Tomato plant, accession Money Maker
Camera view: bottom (45 deg); turntable rotation: 150 degrees
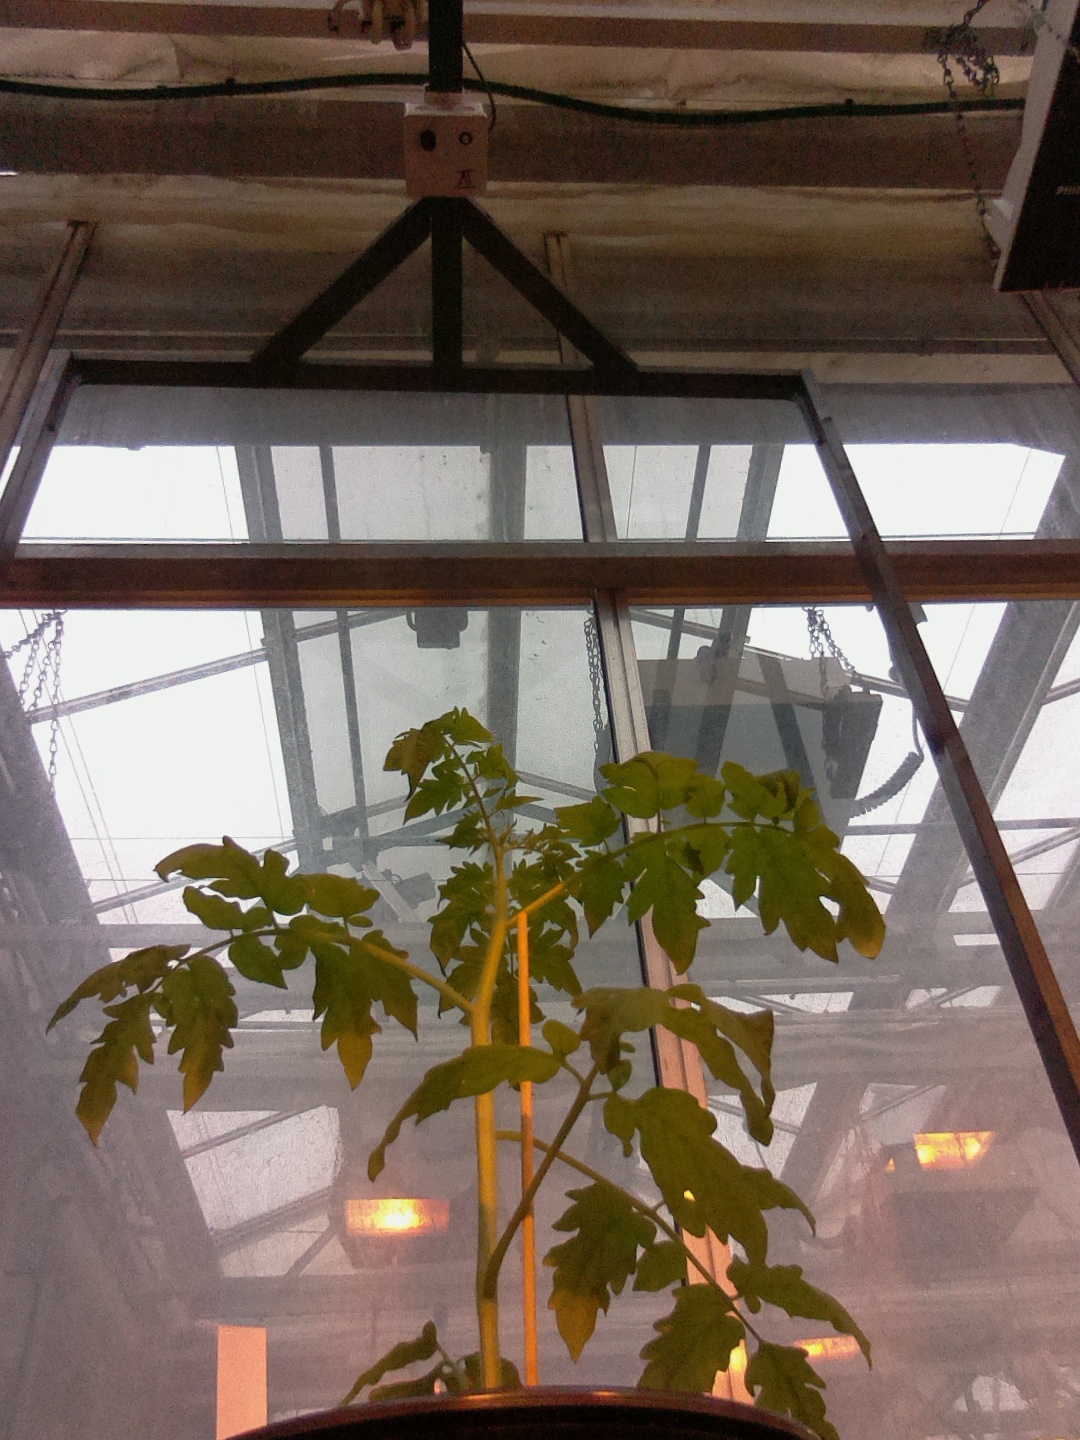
BBCH growth stage 14: 8 of true leaves visible